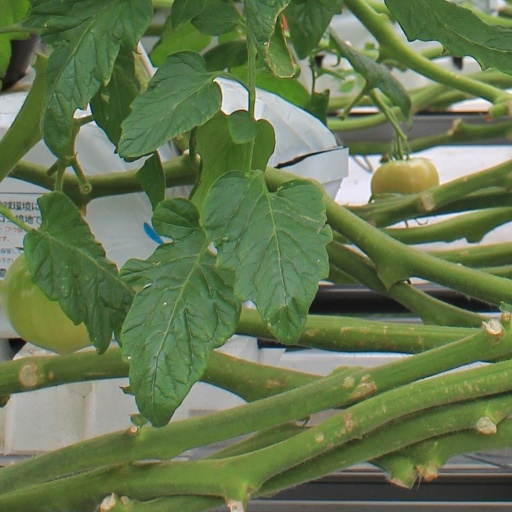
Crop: tomato